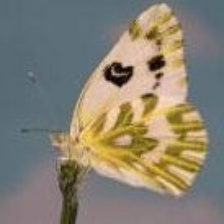
Species: BECKERS WHITE
Butterfly family (ImageNet category): cabbage_butterfly